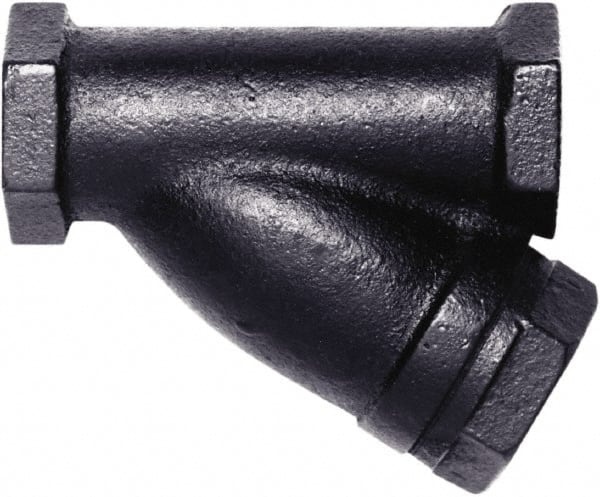
Hoffman Speciality - 2" Pipe, Female NPT Ends, Cast Iron Y-Strainer - 250 psi Pressure Rating, 400 psi WOG Rating, 250 psi WSP Rating
Item #: 31790124 Brand: Hoffman Speciality Model #: 405015 Exact Tooling IR#: 04 Product Specifications Pipe Size (Inch) 2 End Connections Female NPT Material Cast Iron WOG Rating (psi) 400 WSP Rating (psi) 250 Pressure Rating (psi) 250 Screen Material Stainless Steel Mesh Size 20
Brand: Hoffman Speciality
Category: Hardware > Plumbing > Plumbing Fixture Hardware & Parts > Drain Components > Drain Covers & Strainers > Drain Strainers